Submarine communications cable

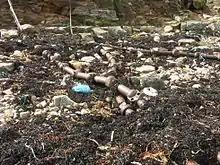
Submarine communication cables crossing the Scottish shore at Scad Head on Hoy, Orkney

Transatlantic cables of the 19th century consisted of an outer layer of iron and later steel wire, wrapping India rubber, wrapping gutta-percha, which surrounded a multi-stranded copper wire at the core. The portions closest to each shore landing had additional protective armour wires. Gutta-percha, a natural polymer similar to rubber, had nearly ideal properties for insulating submarine cables, with the exception of a rather high dielectric constant which made cable capacitance high. William Thomas Henley had developed a machine in 1837 for covering wires with silk or cotton thread that he developed into a wire wrapping capability for submarine cable with a factory in 1857 that became W.T. Henley's Telegraph Works Co., Ltd. The India Rubber, Gutta Percha and Telegraph Works Company, established by the Silver family and giving that name to a section of London, furnished cores to Henley's as well as eventually making and laying finished cable. In 1870 William Hooper established Hooper's Telegraph Works to manufacture his patented vulcanized rubber core, at first to furnish other makers of finished cable, that began to compete with the gutta-percha cores. The company later expanded into complete cable manufacture and cable laying, including the building of the first cable ship specifically designed to lay transatlantic cables.